Eponymous hairstyle

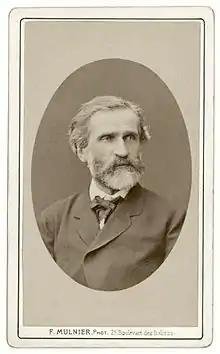
A Verdi beard

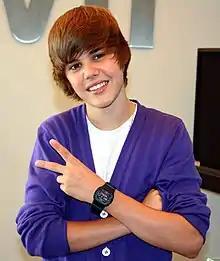
Justin Bieber in 2009

In Europe, the Roman legions popularized short hair for free citizens, especially the close-cropped Caesar cut associated to this day with statues of Tiberius Julius Caesar.